Hotel Okura Amsterdam

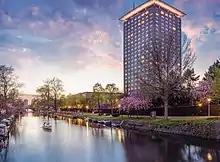
Hotel Okura

Hotel Okura Amsterdam is a hotel in Amsterdam that is part of the Japanese chain Okura Hotels & Resorts. The 23-floor building has a height of 78 metres, and was designed by Dutch architects Bernard Bijvoet and Gerard Holt and Japanese architects Yoshiro Taniguchi and Yozo Shibata. The hotel is located on the Ferdinand Bolstraat and the Jozef Israelskade near the Barbiersbrug over the Amstel Canal, and was opened in September 1971 by Prince Claus. Upon its completion/opening, Hotel Okura Amsterdam was the second tallest building in Amsterdam; only Tower Overhoeks in Amsterdam-Noord was even higher. The hotel was the first European hotel of the Okura hotel chain. It is a member of The Leading Hotels of the World.